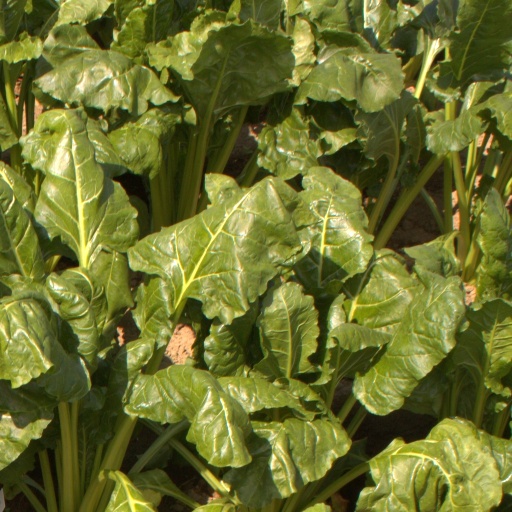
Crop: sugar beet